Communist Party of Finland

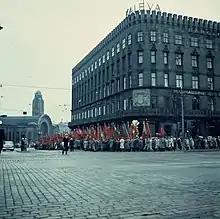
Labour Day march of the Communist Party of Finland on Kaivokatu in Helsinki on May 1, 1960

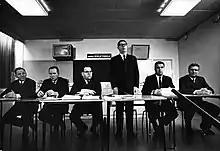
Leaders of the Communist Party of Finland: Ensio Laine (left), Markus Kainulainen, Taisto Sinisalo, Aarne Saarinen, Arvo Aalto, and Erkki Kivimäki in 1970

The Cold War era was the high point of Communists in Finland. Between 1944 and 1979, support of the Finnish People's Democratic League was in the range of 17%–24%. Communists participated in several cabinets, but Finland never had a communist Prime Minister or President. In the mid-1960s, the U.S. State Department estimated the party membership to be approximately 40,000 (1.44% of the working age population). with the SKP's main rival for domination of the political left being the Social Democratic Party of Finland. The competition was very bitter in trade unions and other leftist organizations.